History of the Jews in the Ottoman Empire

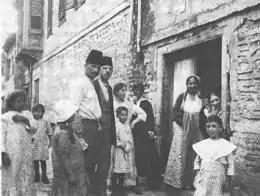
Jewish family of Salonica in 1917

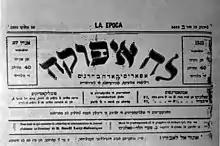
A 1902 Issue of "La Epoca", a Ladino newspaper from Salonica (Thessaloniki) during the Ottoman Empire

In the Ottoman Empire, Jews and Christians were considered "dhimmi" by the majority Muslim population. Muslims in the Ottoman Empire used the Qur'anic concept of "dhimmi" to place certain restrictions on Jews living in the region. For example, some of the restrictions placed on Jews in the Ottoman Empire were included, but not limited to, a special tax, a requirement to wear special clothing, and a ban on carrying guns, riding horses, building or repairing places of worship, and having public processions or public worship.